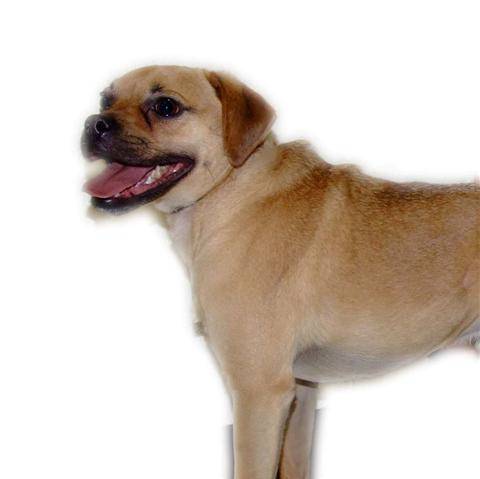
Label: dog